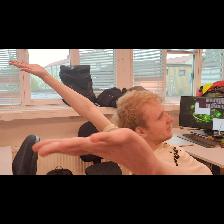
Label: Human